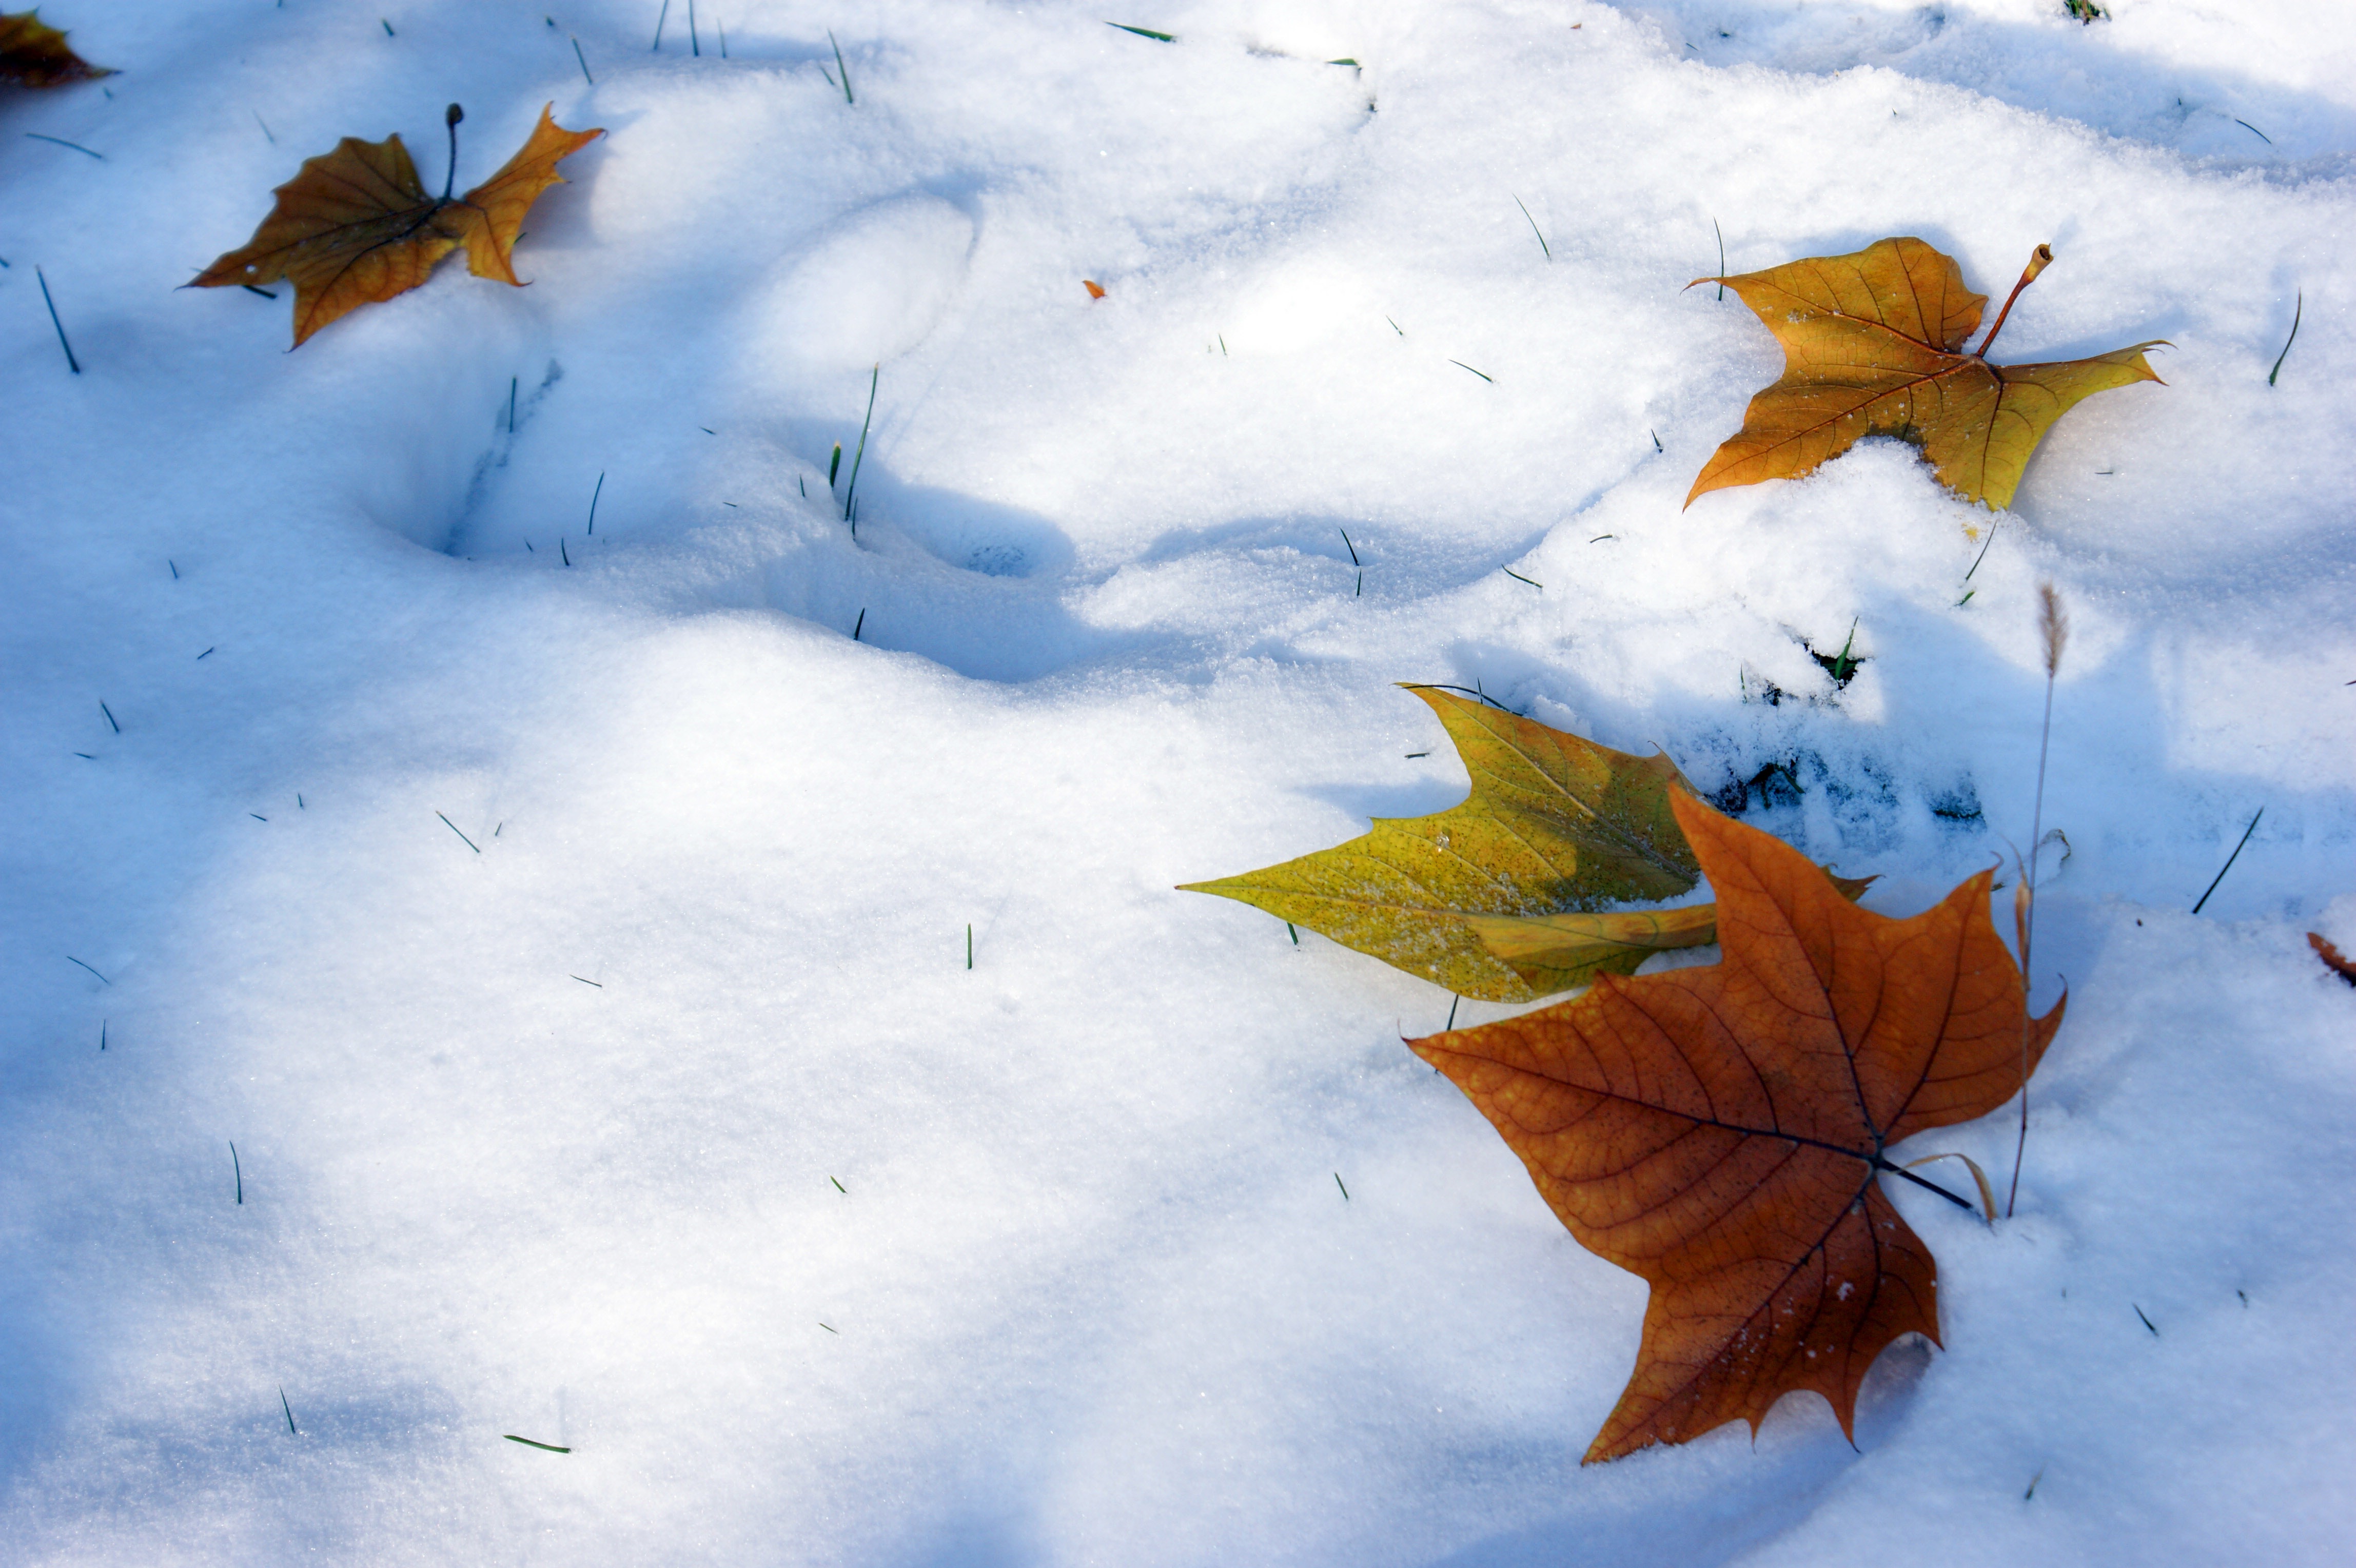
tree, nature, branch, snow, winter, plant, sky, sunlight, leaf, flower, wind, frost, reflection, autumn, weather, blue, season, maple leaf, freezing, defoliation, woody plant